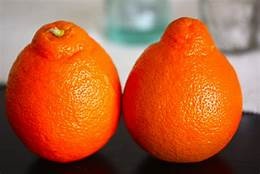
Label: mandarine